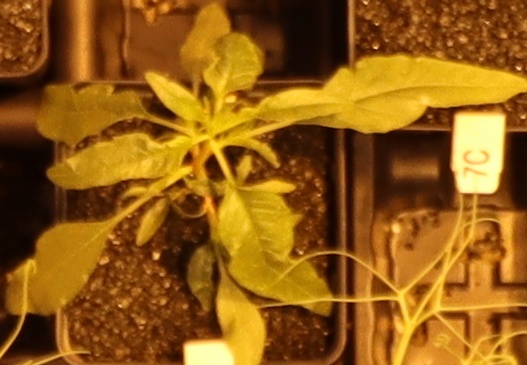
Label: Waterhemp